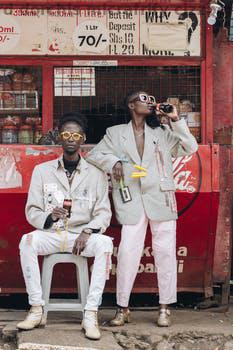
Label: Watermark